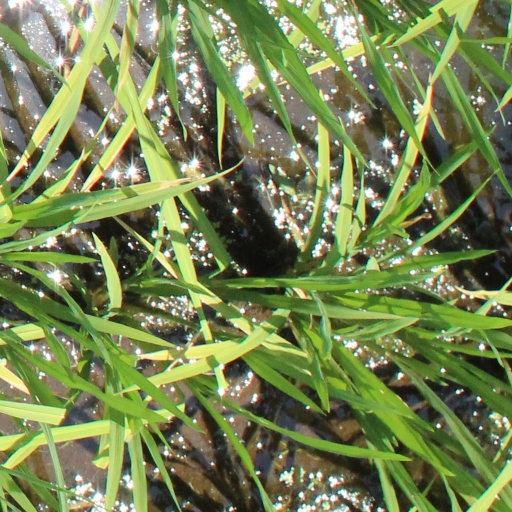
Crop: rice